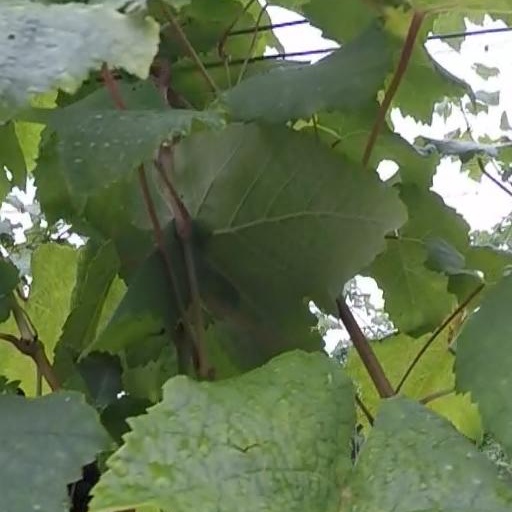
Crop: grape